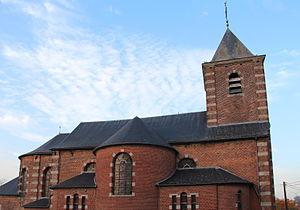
Wez-Velvain (Belgique), l'église Saint-Brice.
Wez-Velvain est une section de la commune belge de Brunehaut située en Région wallonne dans la province de Hainaut.